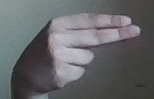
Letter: ain